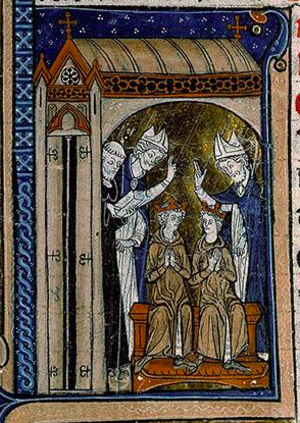
La liste des monarques de France réunit les rois et les empereurs qui ont régné sur la France, au travers des différentes constructions politiques, territoriales et dynastiques qui se succédèrent. Parmi les différents moments de cette royauté française, on distingue l'époque des royaumes francs au haut Moyen Âge, le royaume de France en tant que tel jusqu'à la Révolution française, puis le Premier Empire, la Restauration, la monarchie de Juillet et enfin le Second Empire. Le dernier monarque ayant régné en France est l'empereur Napoléon III, déchu officiellement le 1ᵉʳ mars 1871, après la défaite de Sedan. Jusqu'alors, la France avait toujours été une monarchie ou un empire, hormis durant deux périodes : la Première République, du 22 septembre 1792 au 18 mai 1804, et la Deuxième République, du 24 février 1848 au 2 décembre 1852.